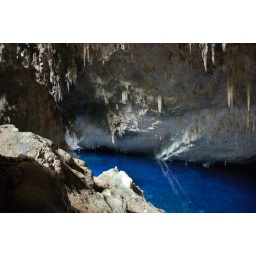
We visited walked down into a cave in Bonito, filled with crystal clear blue water at the bottom.